Nova 9: The Return of Gir Draxon

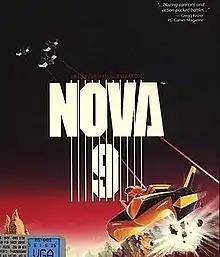

Nova 9: The Return of Gir Draxon is a futuristic shooter video game developed by Dynamix and released by Sierra On-Line in 1991 for the IBM PC and compatibles and Amiga as the second sequel to the game "Stellar 7".